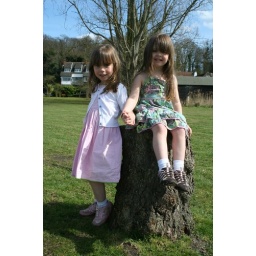
girls in the field